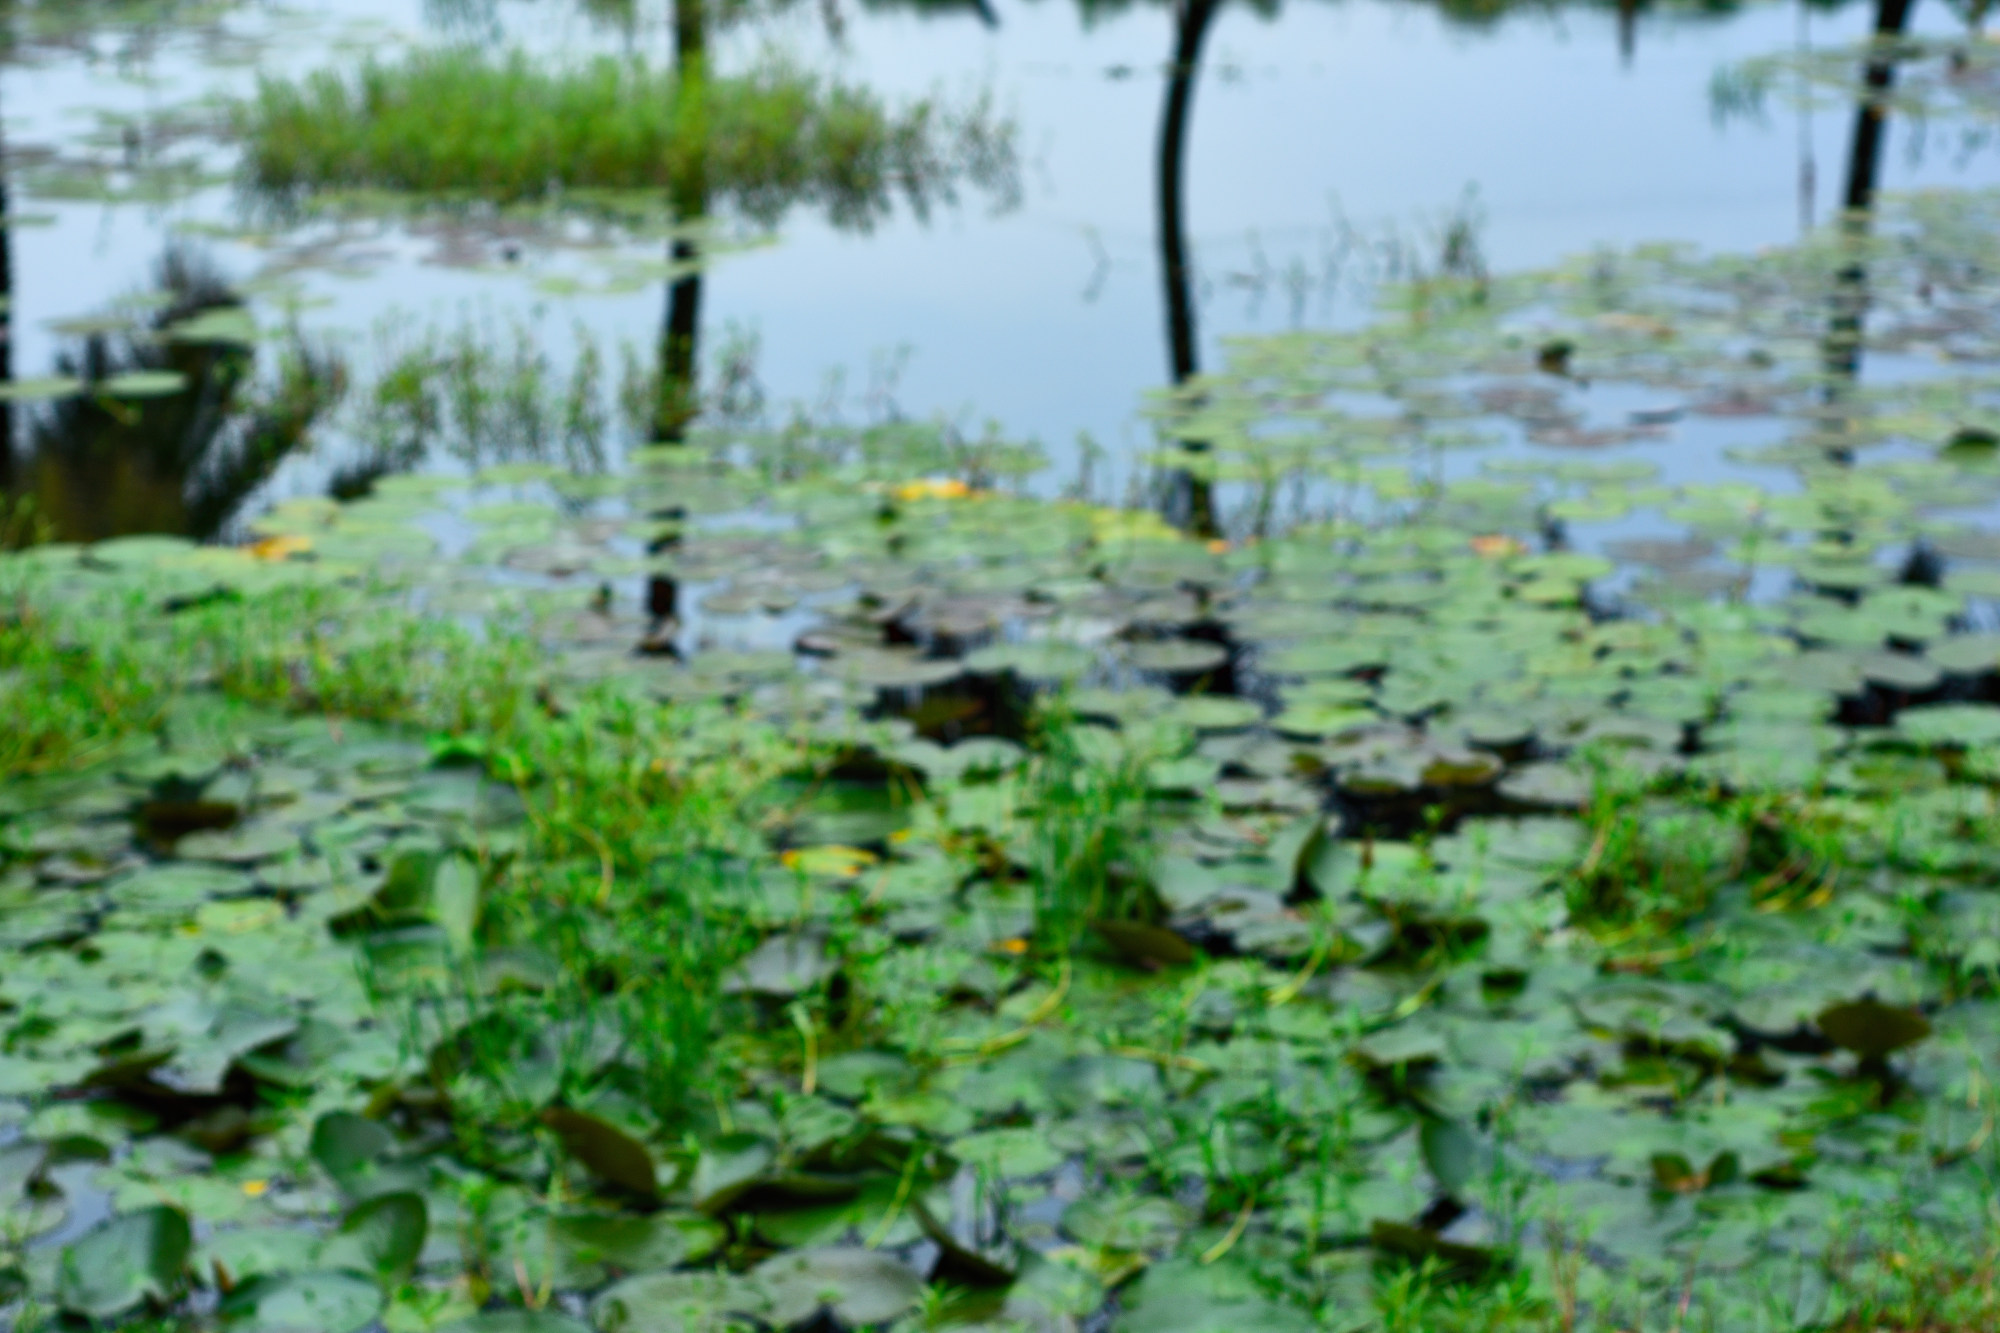
Pink Water Lily & Water Hyacinth — Khurushkul Pond, Bangladesh
Pink water lily (Nymphaea) flowers blooming amid dense water hyacinth (Eichhornia crassipes) coverage in a freshwater pond near Khurushkul, Cox's Bazar, Bangladesh. Photographed during the June 2026 monsoon season, with post-rain water droplets visible on the lily pads. Part of a 100-image GPS-tagged survey of the same pond.
Location: Khurushkul, Chattogram, Bangladesh
Captured: 2026-06-19T10:32:42+06:00